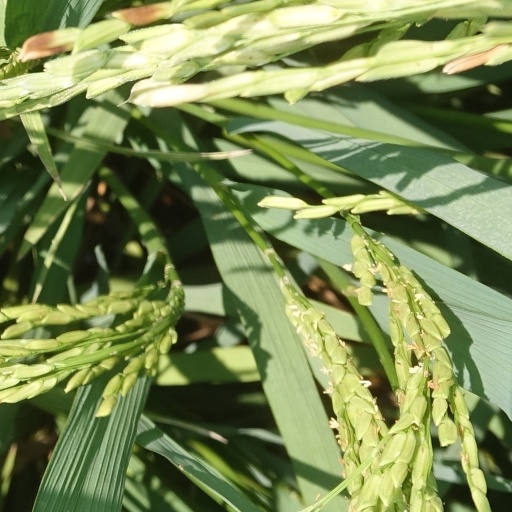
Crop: rice